Gallipoli campaign

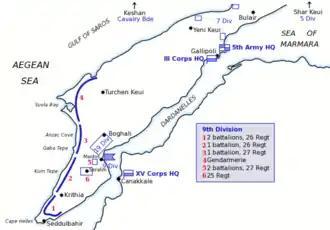
Dispositions of the Ottoman 5th Army

The Ottoman force prepared to repel a landing on either side of the Straits was the 5th Army. This force, which initially consisted of five divisions with another en route, was a conscript force, commanded by Sanders. Many of the senior officers in the 5th Army were also German. Ottoman commanders and senior German officers debated the best means of defending the peninsula. All agreed that the best defence was to hold the high ground on the ridges. There was disagreement as to where the Entente would land and where to concentrate forces. Lieutenant Colonel Mustafa Kemal was familiar with the Gallipoli peninsula from his operations against Bulgaria in the Balkan Wars and forecast that Cape Helles (the southern tip of the peninsula) and Gaba Tepe were the likely areas for landing.